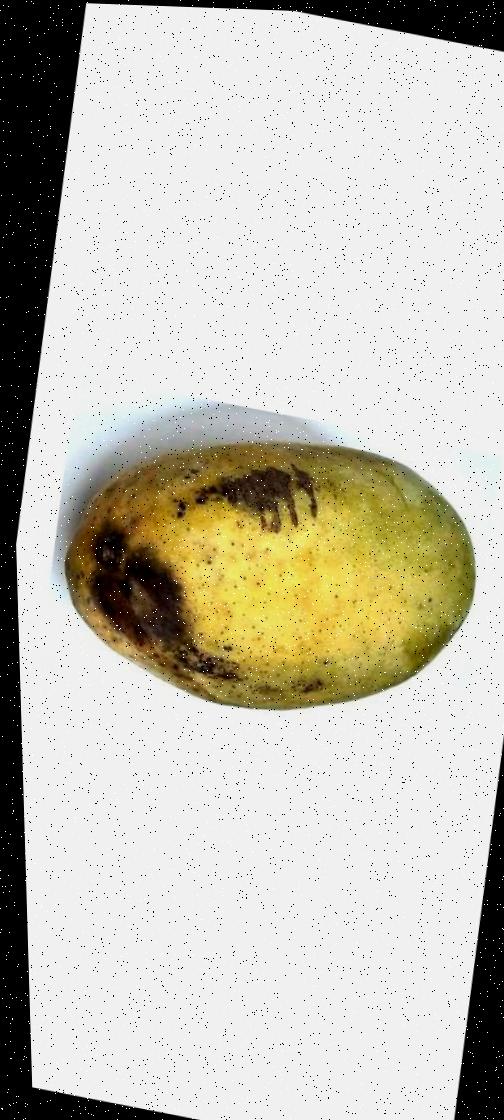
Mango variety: Fazli Classic